Brackett House (Dublin, New Hampshire)

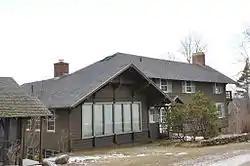

The Brackett House is an historic house on High Ridge Road, a private road off Valley Road in Dublin, New Hampshire. Erected in 1915 for a prominent academic sociologist and his philanthropist wife, it is an architecturally eclectic Colonial Revival summer house. It was listed on the National Register of Historic Places in 1983.